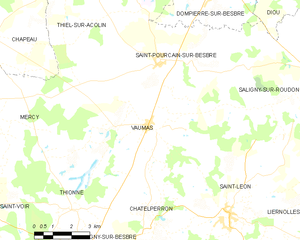
Carte des communes françaises: Vaumas